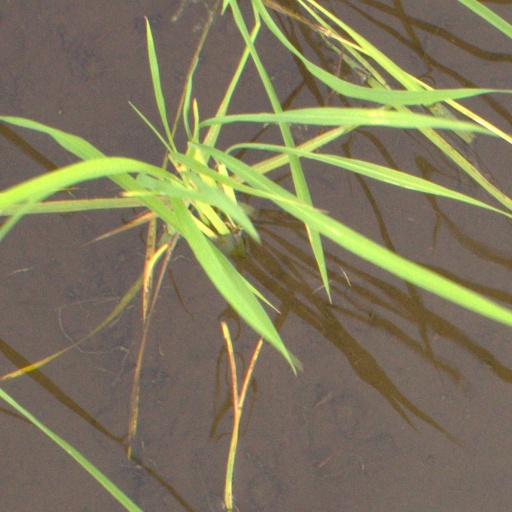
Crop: rice